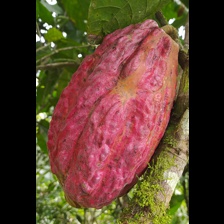
Label: sana